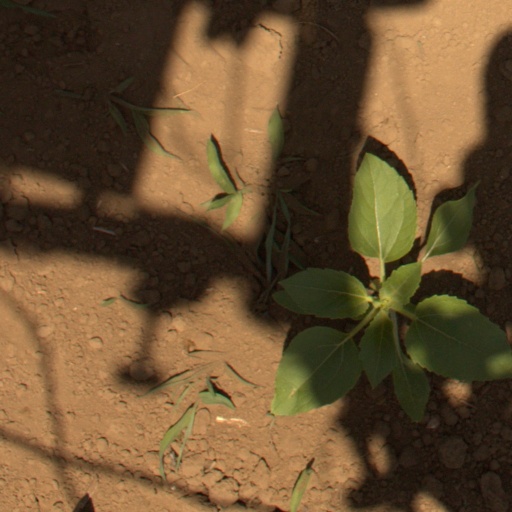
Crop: Jerusalem artichoke